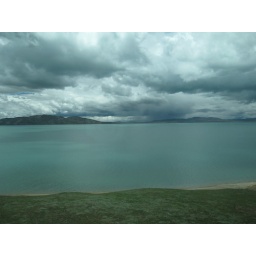
Lake Cua Na Hu, in Tibet, seen from the train window as we passed along its eastern shoreline.